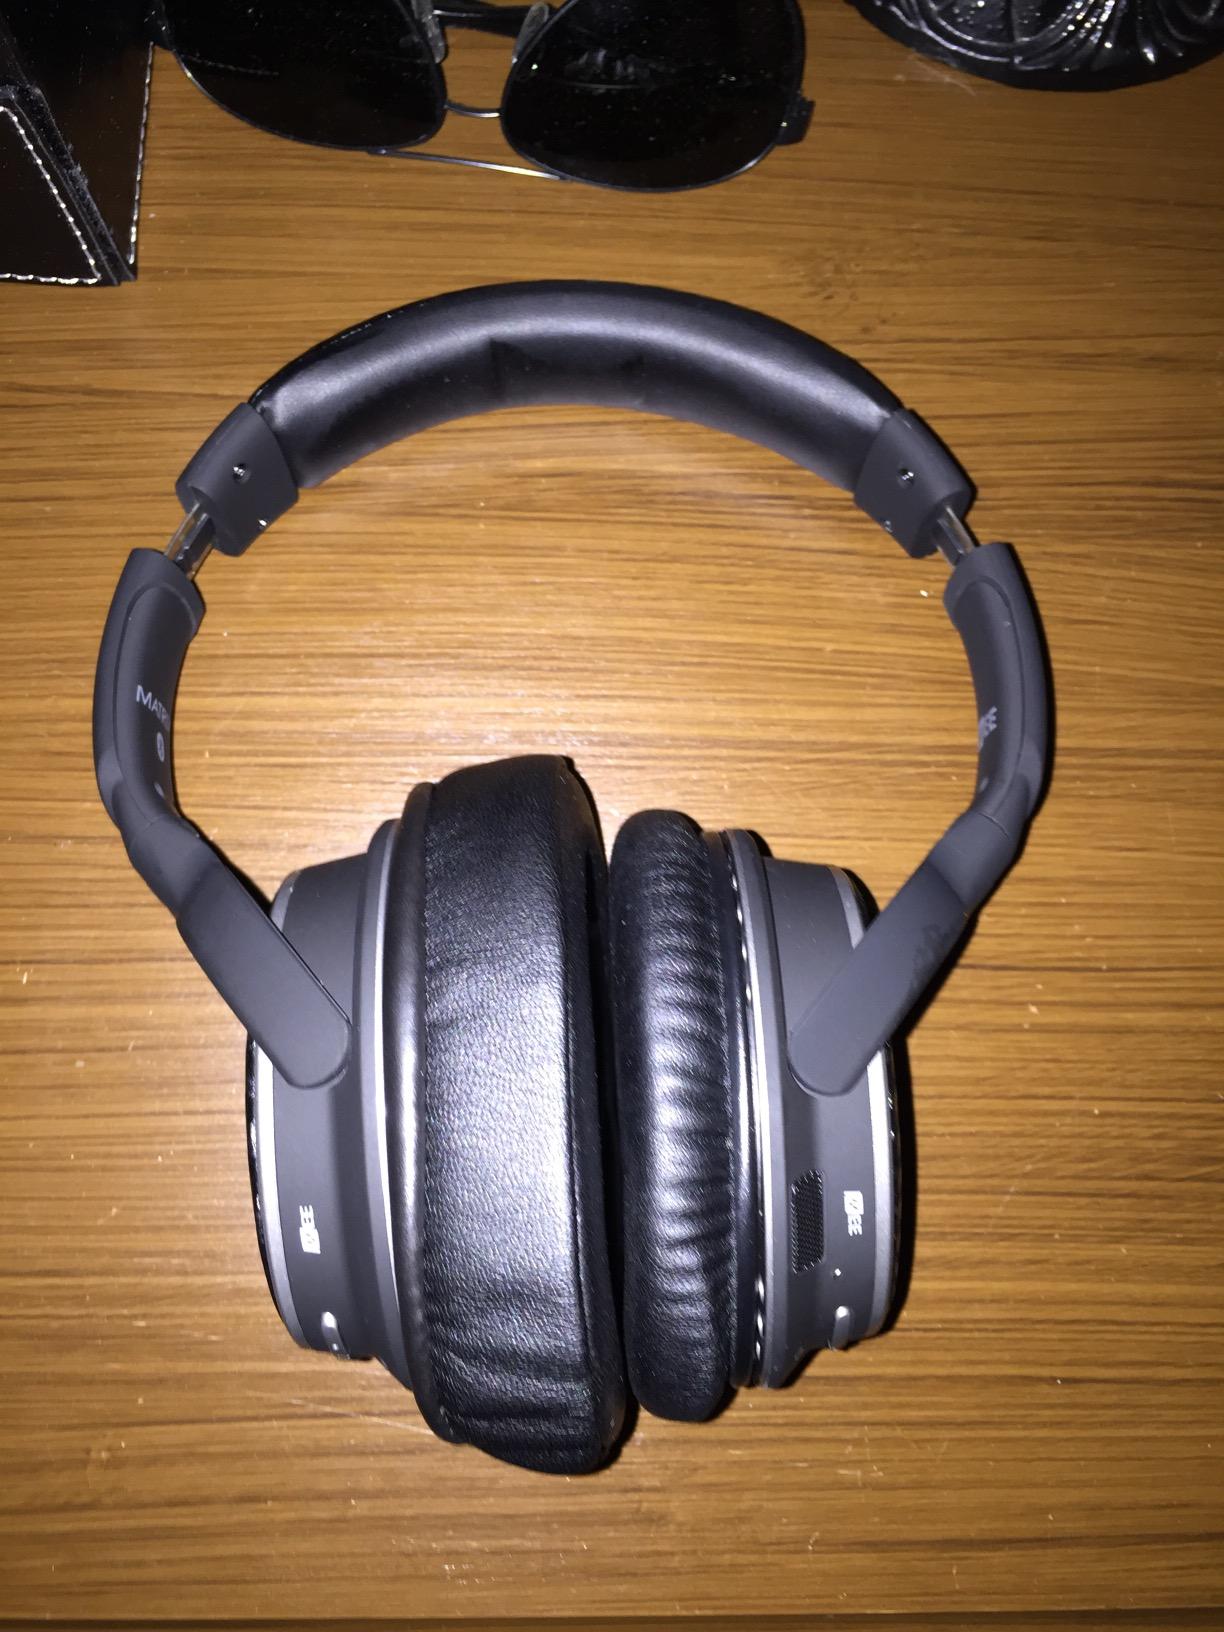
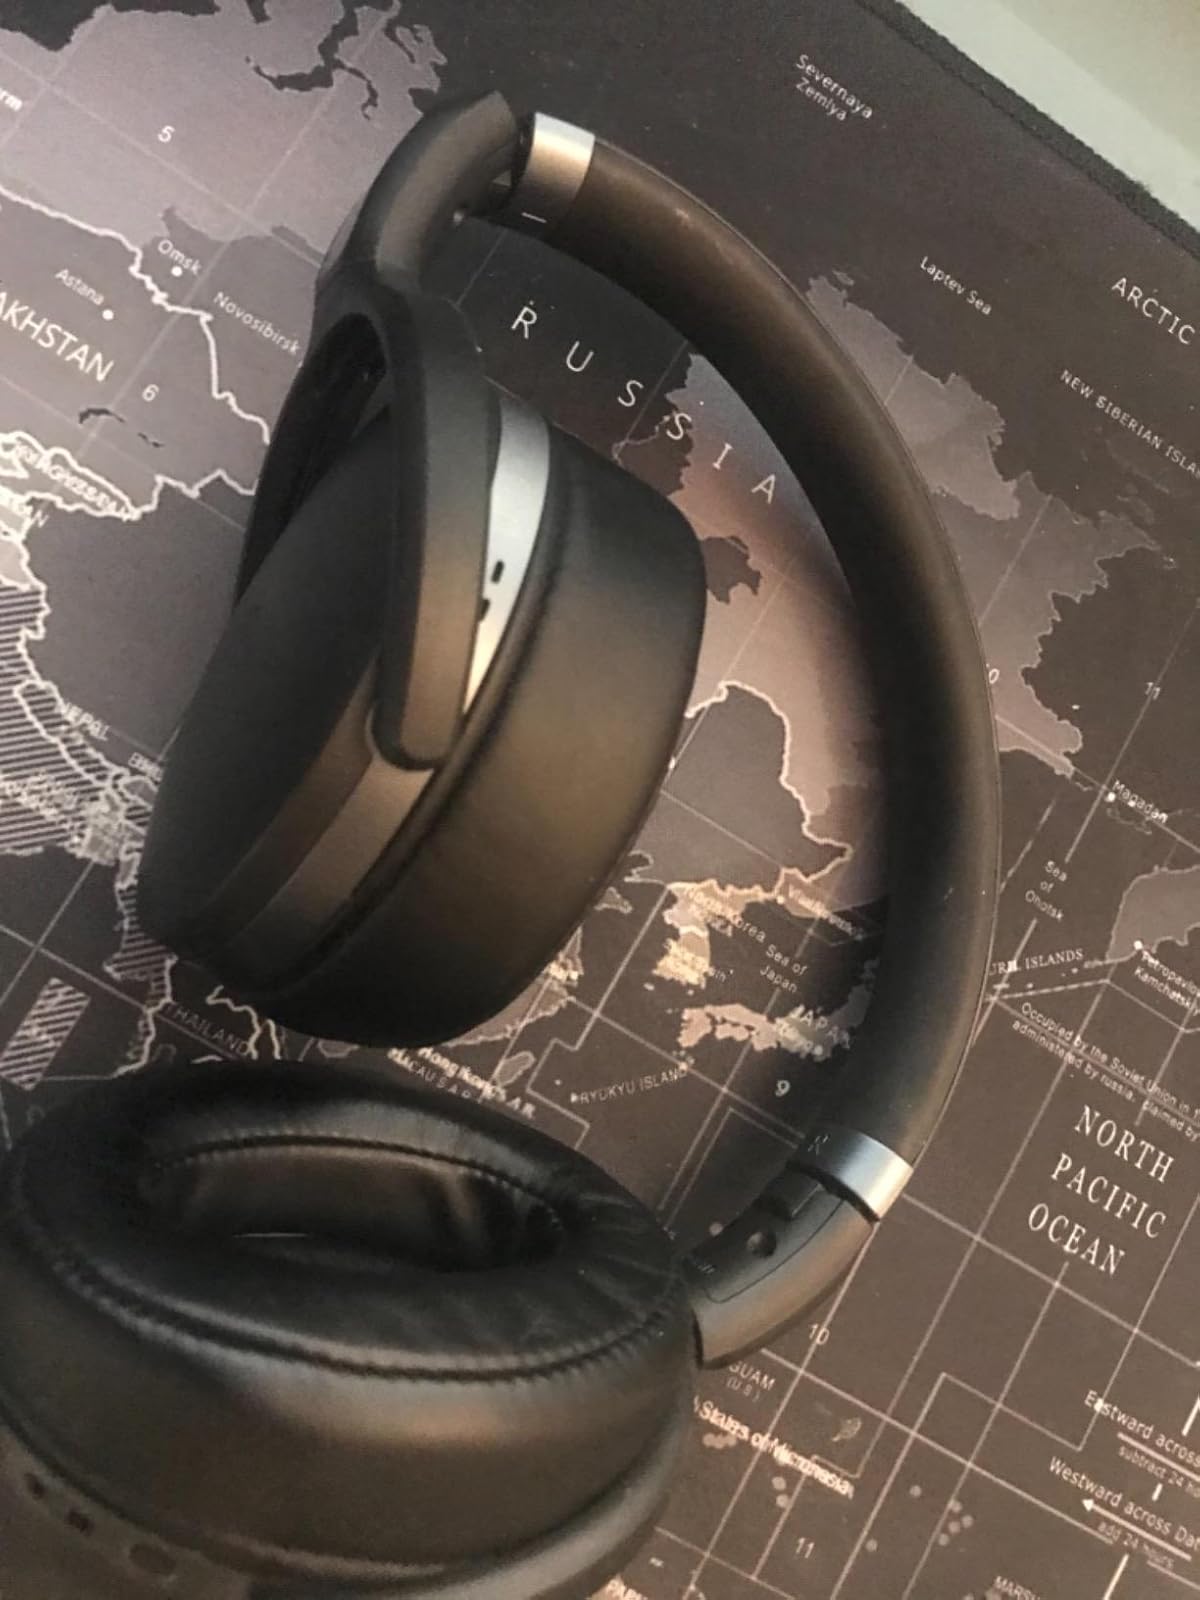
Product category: headphones
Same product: no